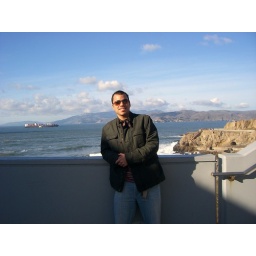
You can see the ruins of the Sutro bath house in the background.